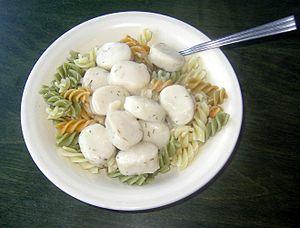
Les boulettes de poisson sont un aliment très répandu dans le sud de la Chine et dans la diaspora chinoise. Elles sont également communes en Scandinavie, où elles sont préparées à partir de morue ou d'aiglefin.